Tobu 50000 series

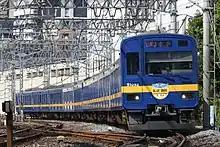
Set 51092 in commemorative "Flying Tojo" livery in October 2017

From 28 November 2015, 50090 series set 51092, based at Shinrinkoen Depot, received full-body vinyls recreating the dark blue with yellow stripe livery carried by 54 series and 53 series EMUs used on "Flying Tojo" limited express services on the Tobu Tojo Line during the 1950s. The livery was commemorated with a special run on 2 February 2019, removed soon afterwards, and replaced with the "Ikebukuro - Kawagoe Art Train" livery.